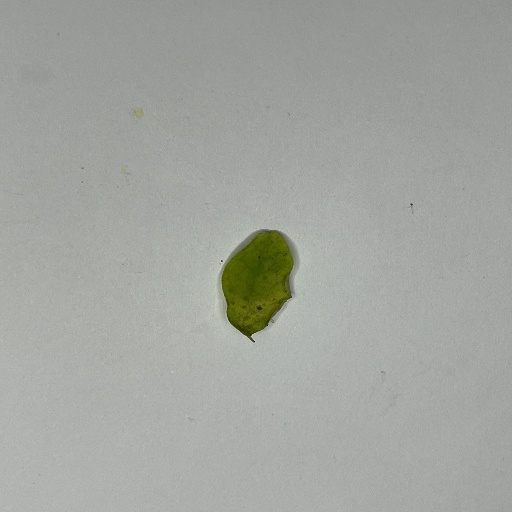
Species: Sojina
Leaf condition: Bacterial Spot